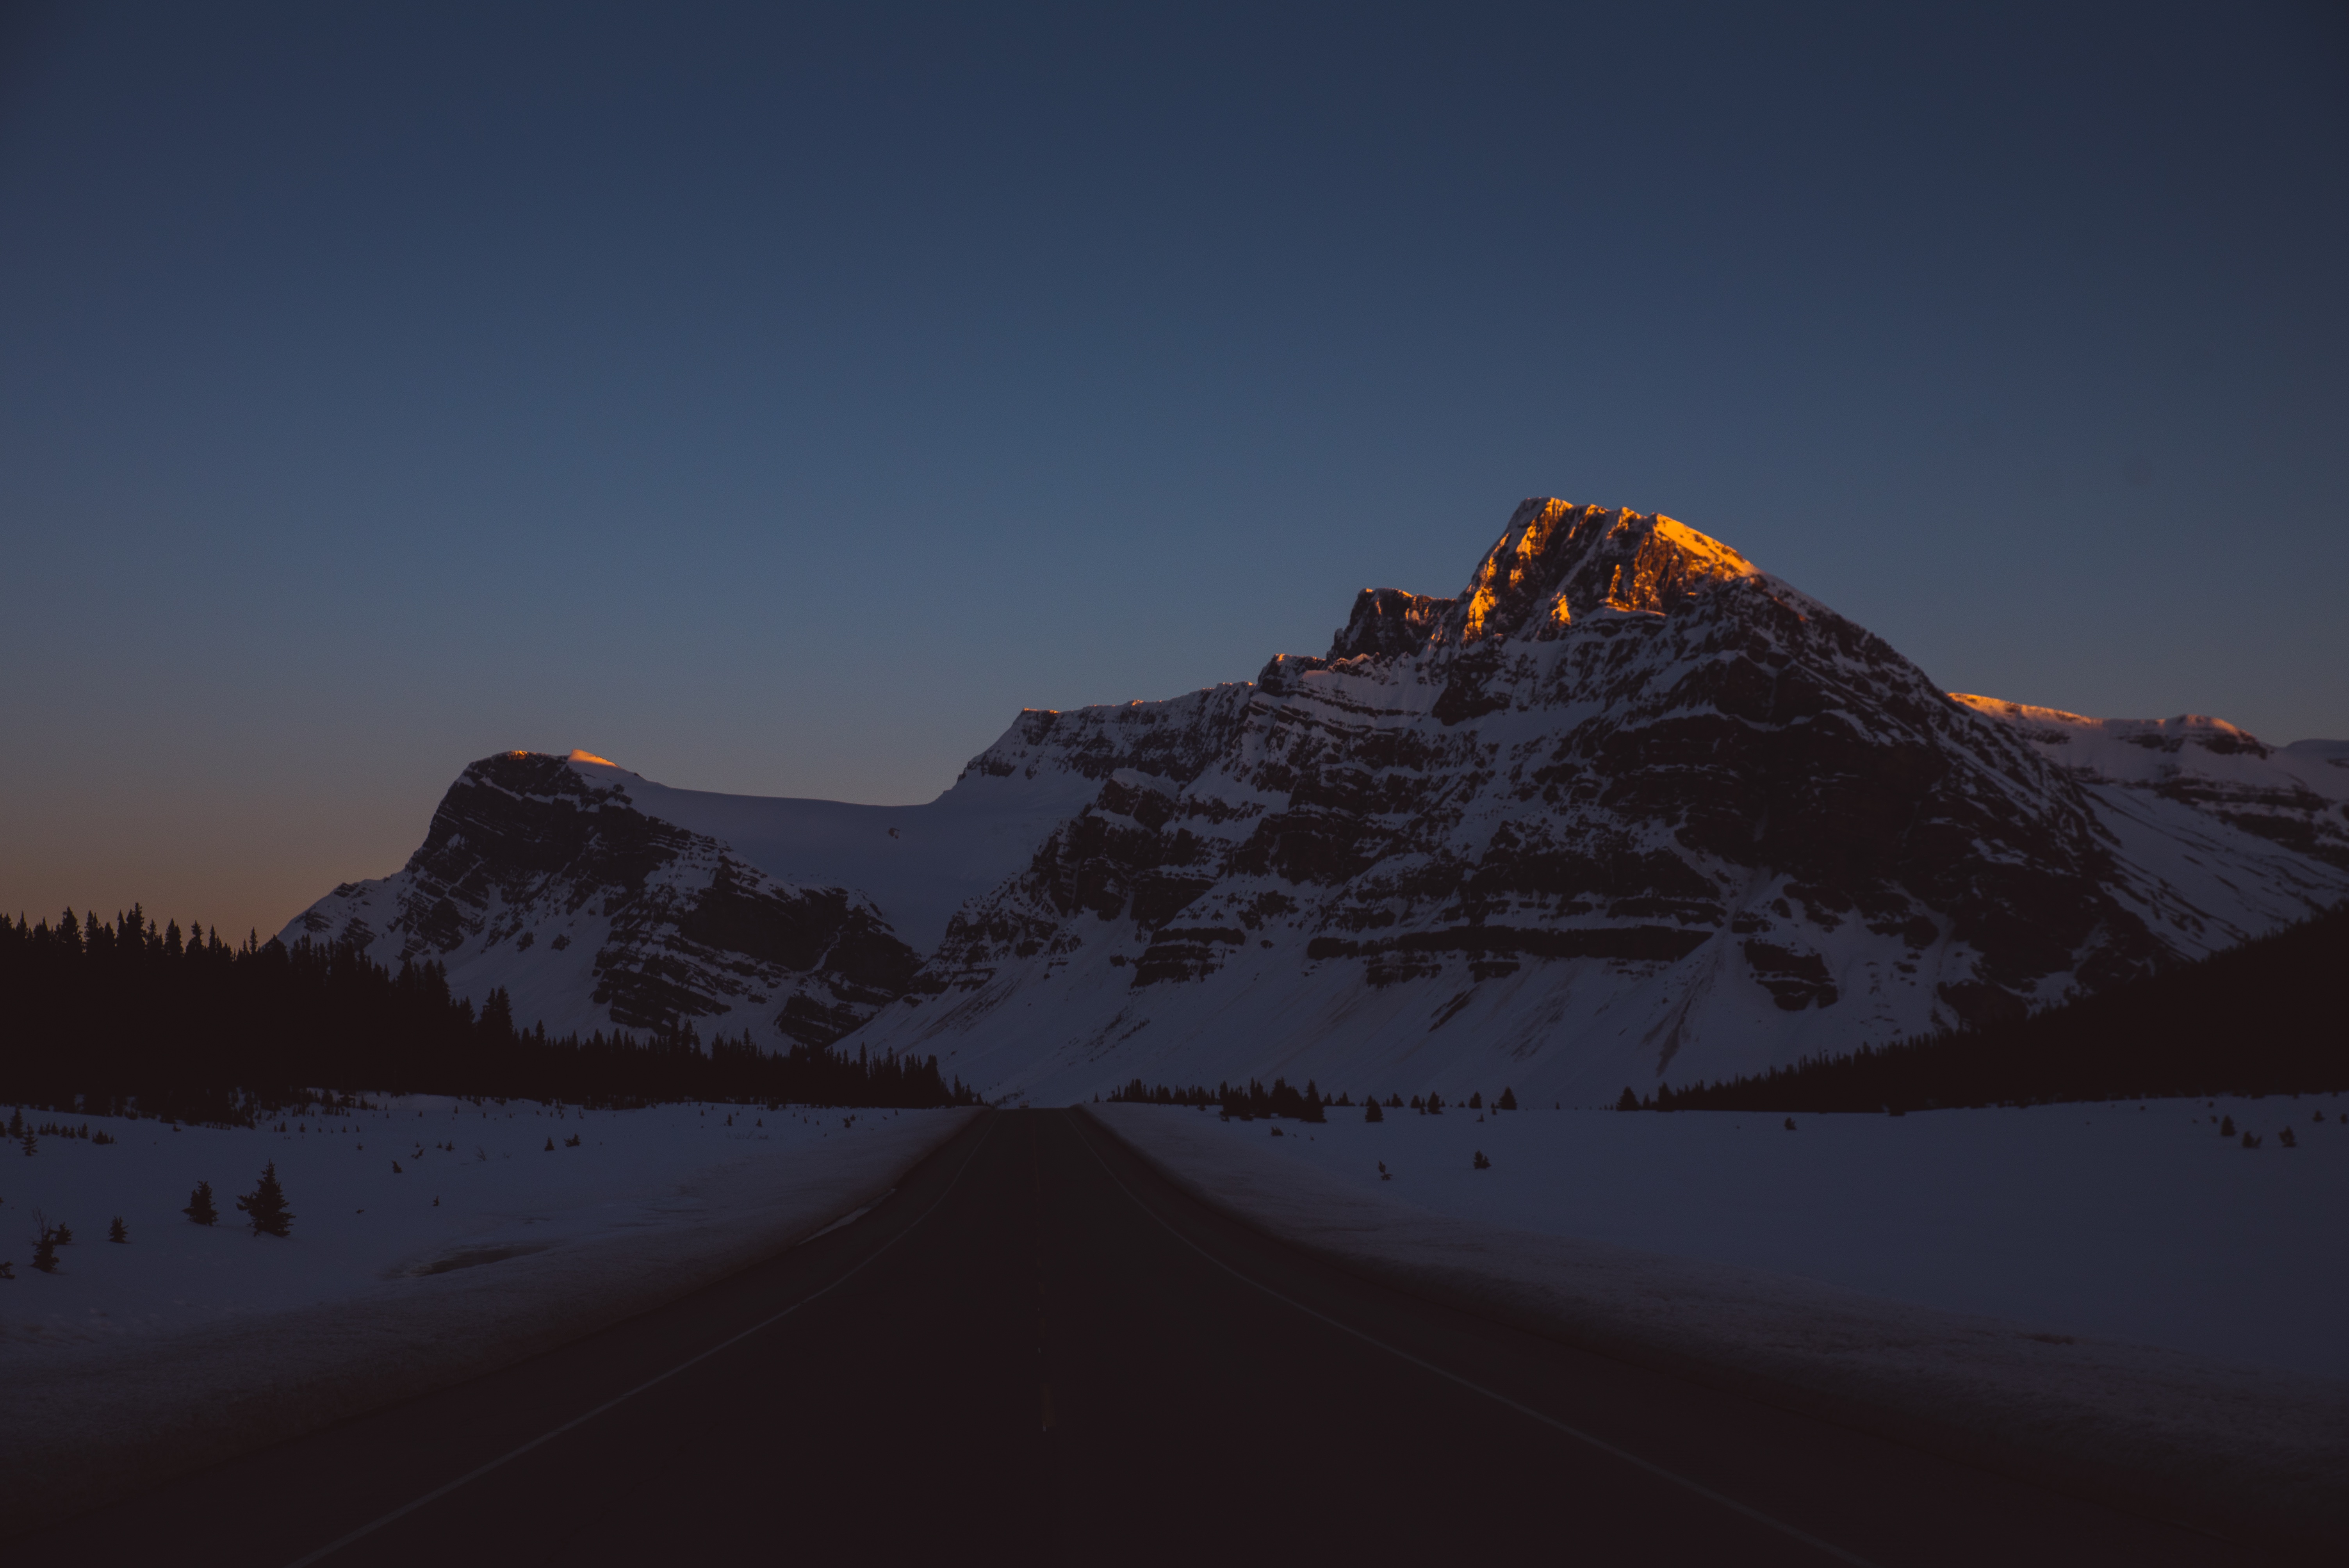
landscape, wilderness, mountain, snow, winter, cloud, sunrise, sunset, sunlight, morning, hill, dawn, mountain range, dusk, evening, weather, season, ridge, summit, alps, plateau, landform, geographical feature, atmospheric phenomenon, mountainous landforms